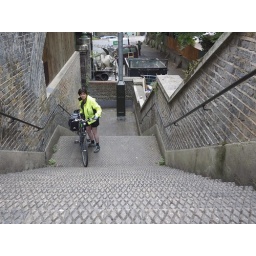
Went up this by mistake, the route starts on the road bridge to the West